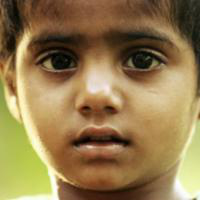
Age group: age 01-10